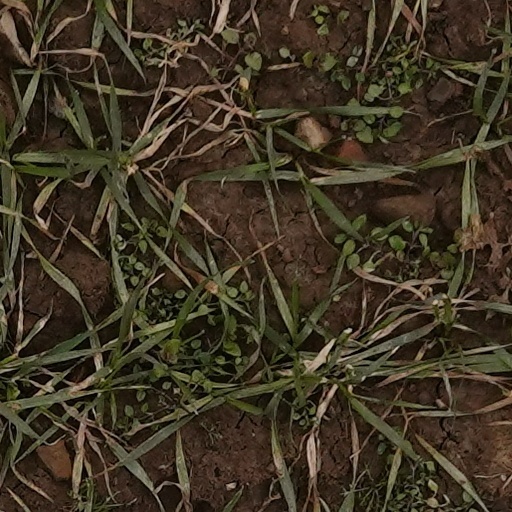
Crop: wheat